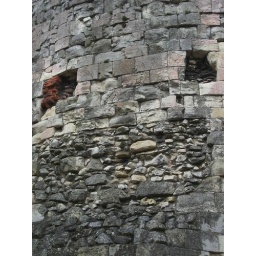
A face in the wall inside Clifford's Tower, York